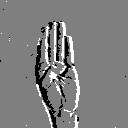
ASL letter: b